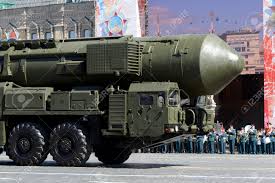
Label: Rs-24